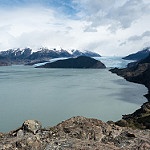
Scene: Outdoor